His Majesty the King's Guard 3rd Company

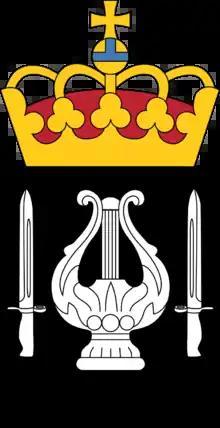
The contingent emblem

The Norwegian Guard Veterans Band and Drill Team is an affiliated civilian organization for veterans who have served in the King's Guard. In 1984, the Norwegian Guard Musicians' Association (NGMF) was created by former guardsmen to support and promote band and drill company financially and by giving them publicity. A music band as formed among the rank and file in 1986 which formed a separate organization: Norwegian Guard Musicians' Federation Corps, which was merged into today's NGD in 2011. They use historical uniforms similar to those used by the King's Guard from around 1870 to the Second World War. The uniform was approved by King Olav in the Council of Ministers in the autumn of 1986. They are also armed with M1 Garands.